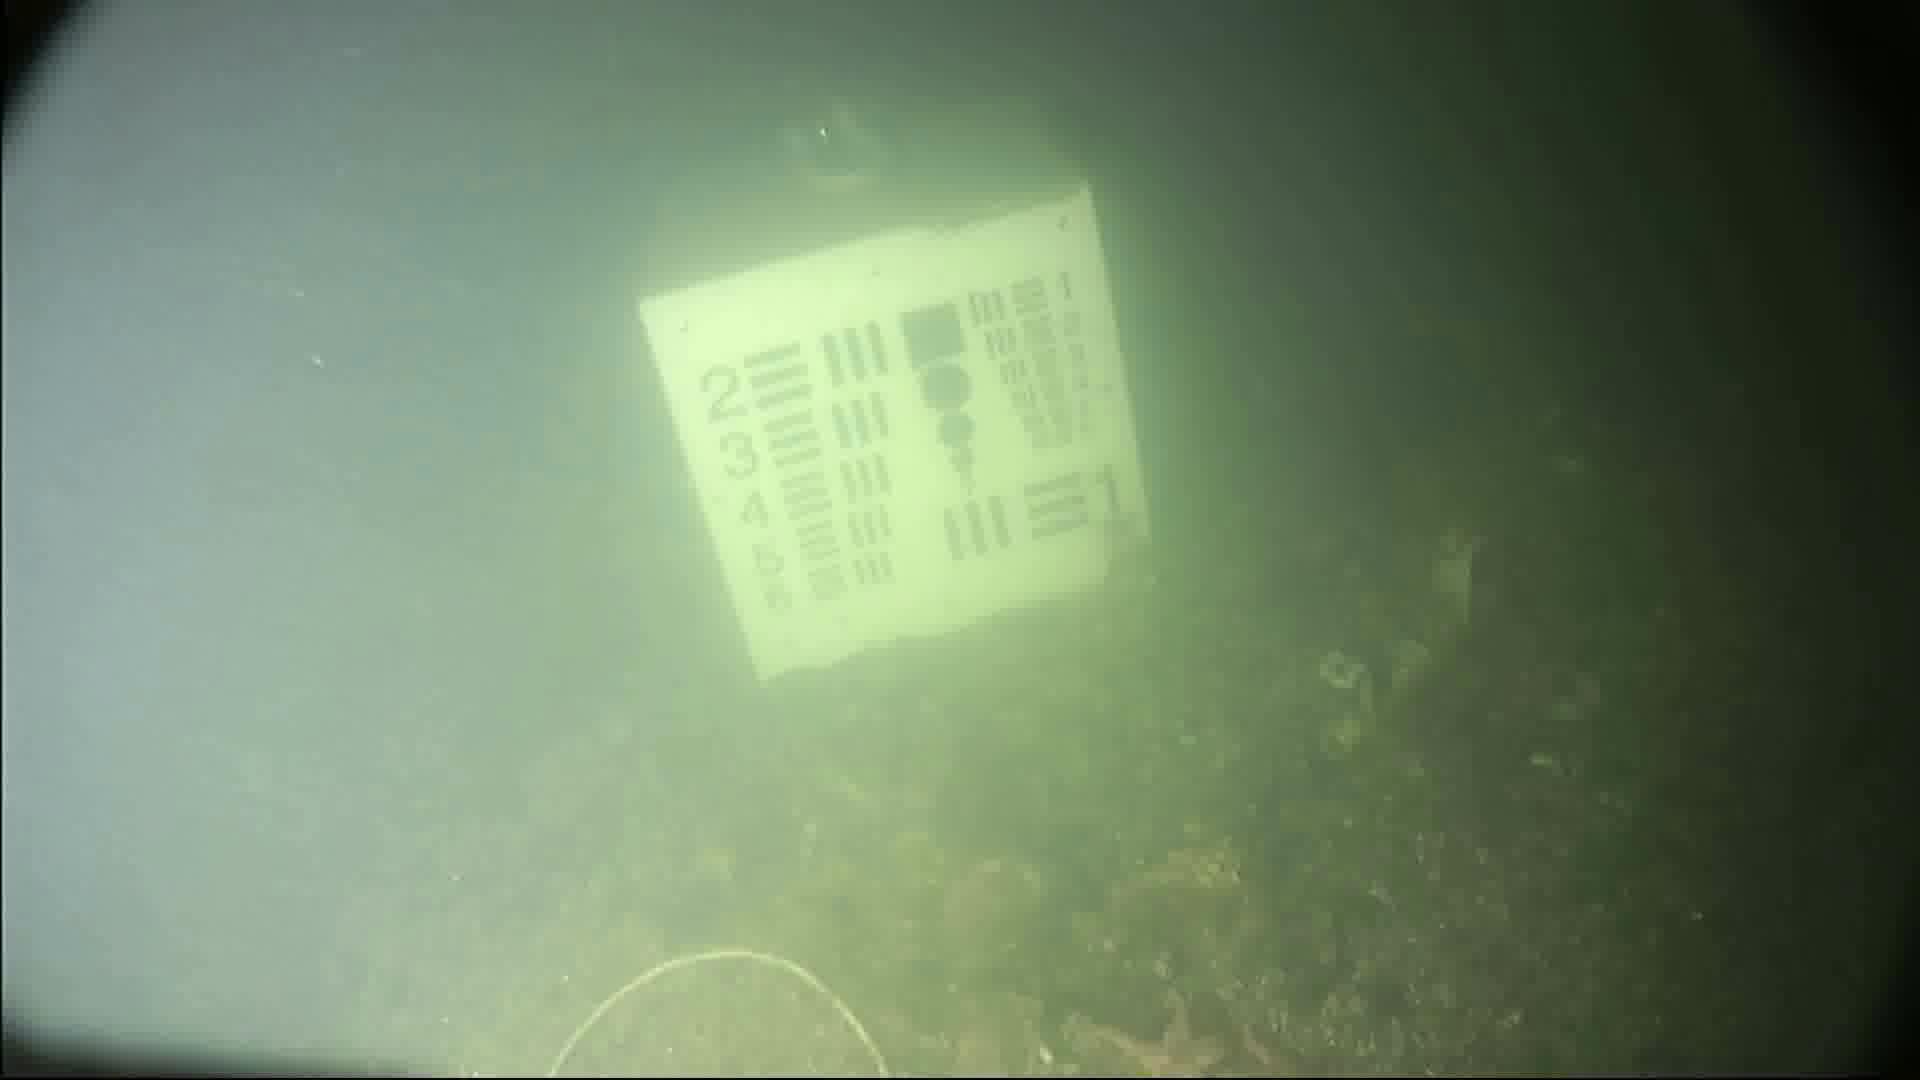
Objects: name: starfish